Plymouth and Dartmoor Railway

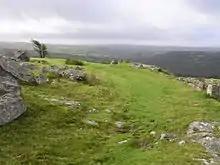
P&DR route north-west of Kings Tor; the later Princetown Railway ran on a different alignment here

The line followed a sinuous course to maintain a gentle falling gradient towards Plymouth: in a straight line the distance was . The track gauge was and the rails were bolted to cast iron chairs on stone blocks. The Leigham tunnel was long and there was one stone arch road bridge near Plym Bridge over the Roborough to Plympton road.